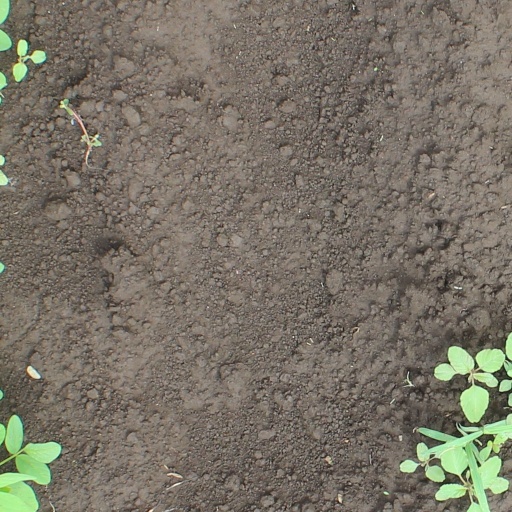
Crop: soybean